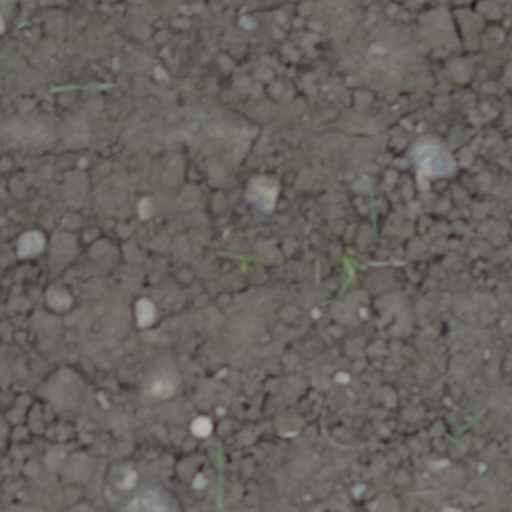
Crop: wheat